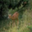
Label: deer